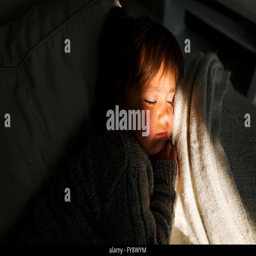
little boy sleeping on the couch